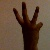
The image shows a hand gesture representing the number 6 in Indian Sign Language.